Austin Hopkinson

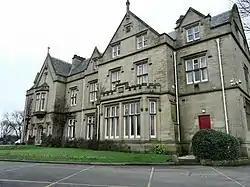
Ryecroft Hall

In 1900 Hopkinson enlisted in the Imperial Yeomanry and served in the Second Boer War as a lieutenant. On his return he founded a company, Pikrose (which bore the Audenshaw coat of arms as its company logo) at the Delta Works in Audenshaw. In 1908 he invented a revolutionary coal-cutting machine which his company made: he built a reputation as a very humane employer, and while the company was highly profitable he was uninterested in the trappings of wealth and lived frugally.